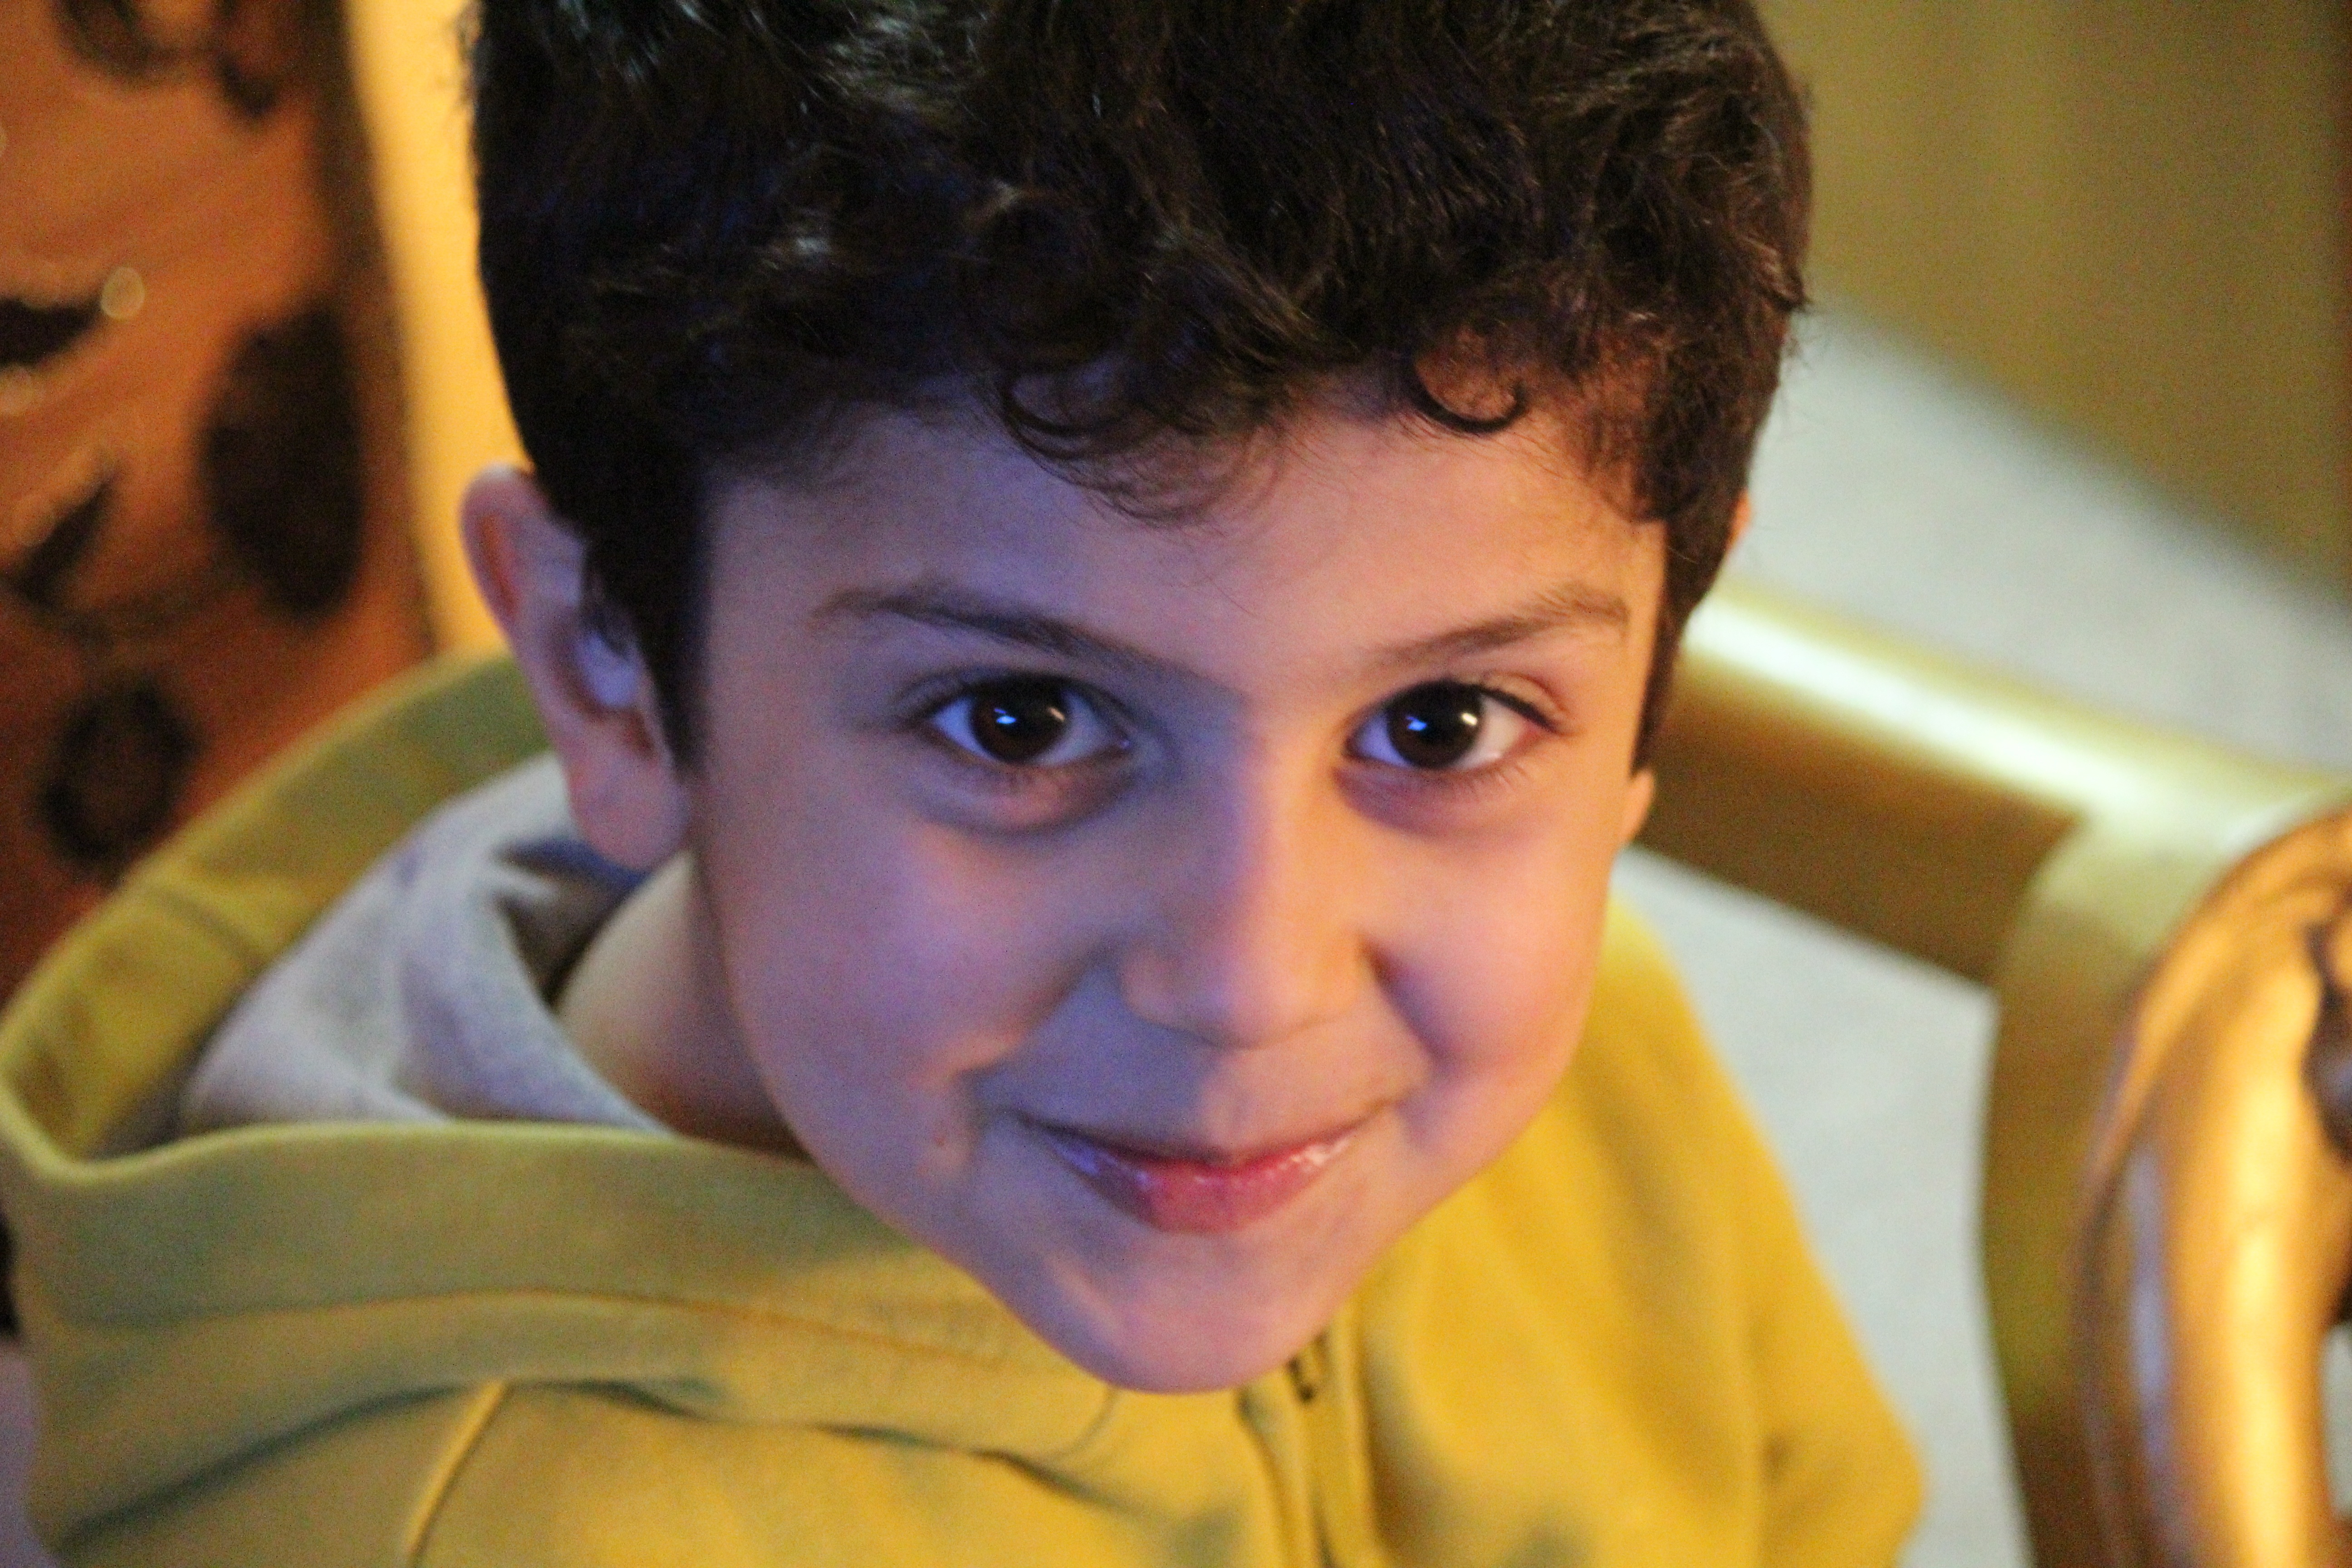
man, person, people, boy, kid, male, portrait, young, child, facial expression, hairstyle, smiling, smile, close up, face, nose, children, happy, infant, toddler, eye, head, skin, organ, laughter, emotion